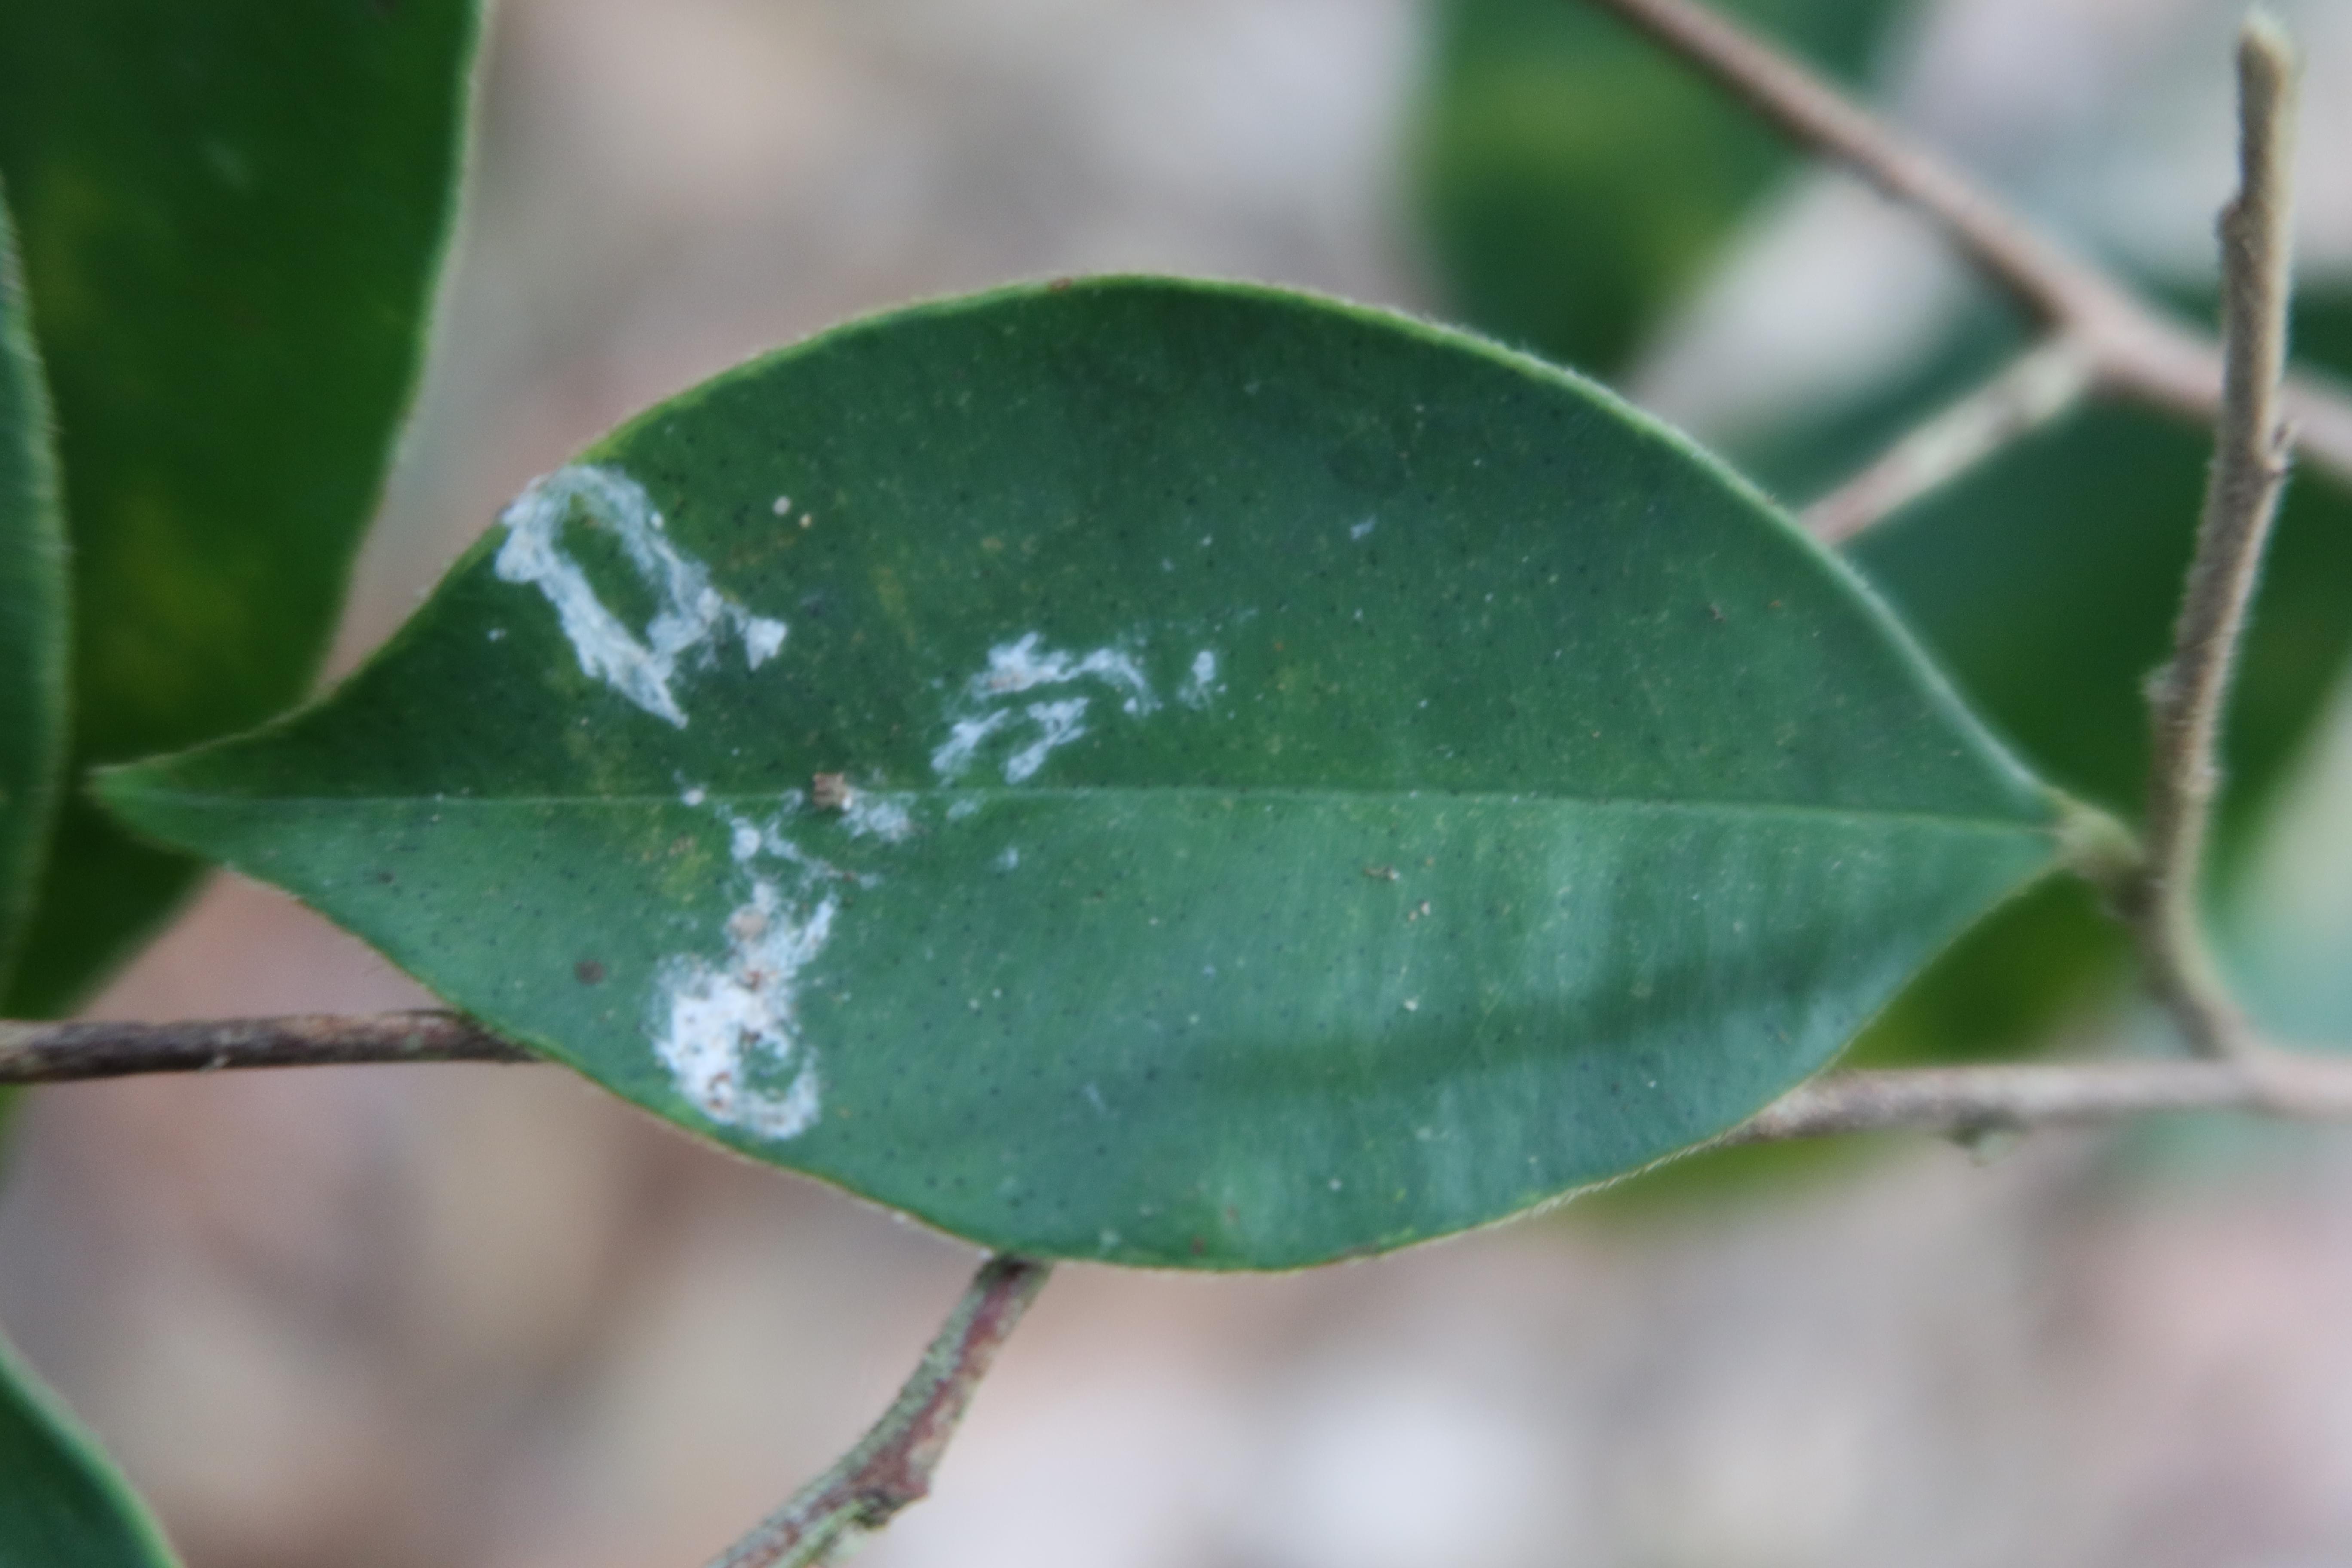
Label: Powdery mildew